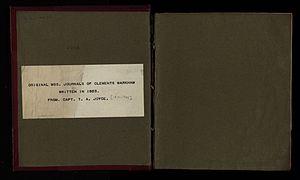
Clements Robert Markham, né le 20 juillet 1830 à Stillingfleet dans le Yorkshire et mort le 30 janvier 1916 à Londres, est un fonctionnaire, géographe, explorateur et écrivain britannique. Il est secrétaire de la Royal Geographical Society entre 1863 et 1888, puis président de l'institution pendant douze années. Durant cette dernière position, il est principalement responsable de l'organisation de l'expédition Discovery, ainsi que du lancement de la carrière d'explorateur polaire de Robert Falcon Scott.